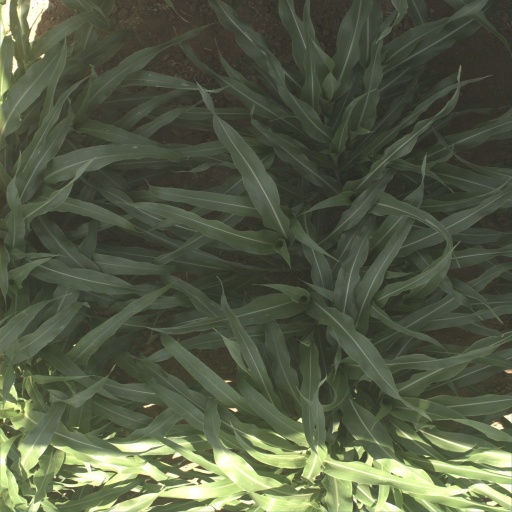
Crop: sorghum